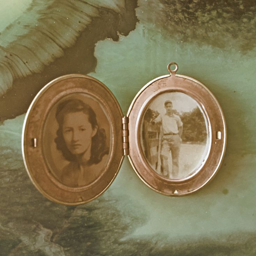
remembering her grandparents photos enameled permanently into an antique locket .